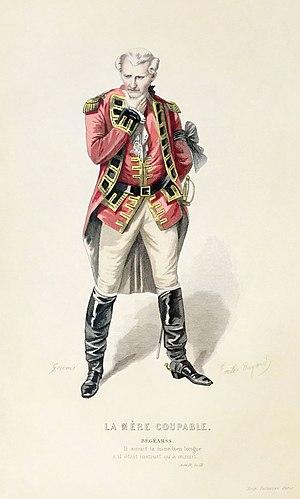
L'Autre Tartuffe ou la Mère coupable est un drame en cinq actes de Pierre-Augustin Caron de Beaumarchais, achevé en 1792. La première, le 6 juin 1792, est un échec, mais la reprise au Théâtre de la rue Feydeau, le 5 mai 1797, se révèle un grand succès.